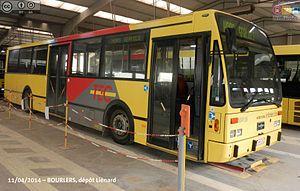
Ets G. Liénard &amp
Le Van Hool Linea est un modèle de bus du fabricant belge de bus Van Hool produit de 1992 à 1999. Successeur indirect de l'A120, il est la version sur châssis externe de l'A600. La gamme Linea a suivi l’évolution du style de l'A600.